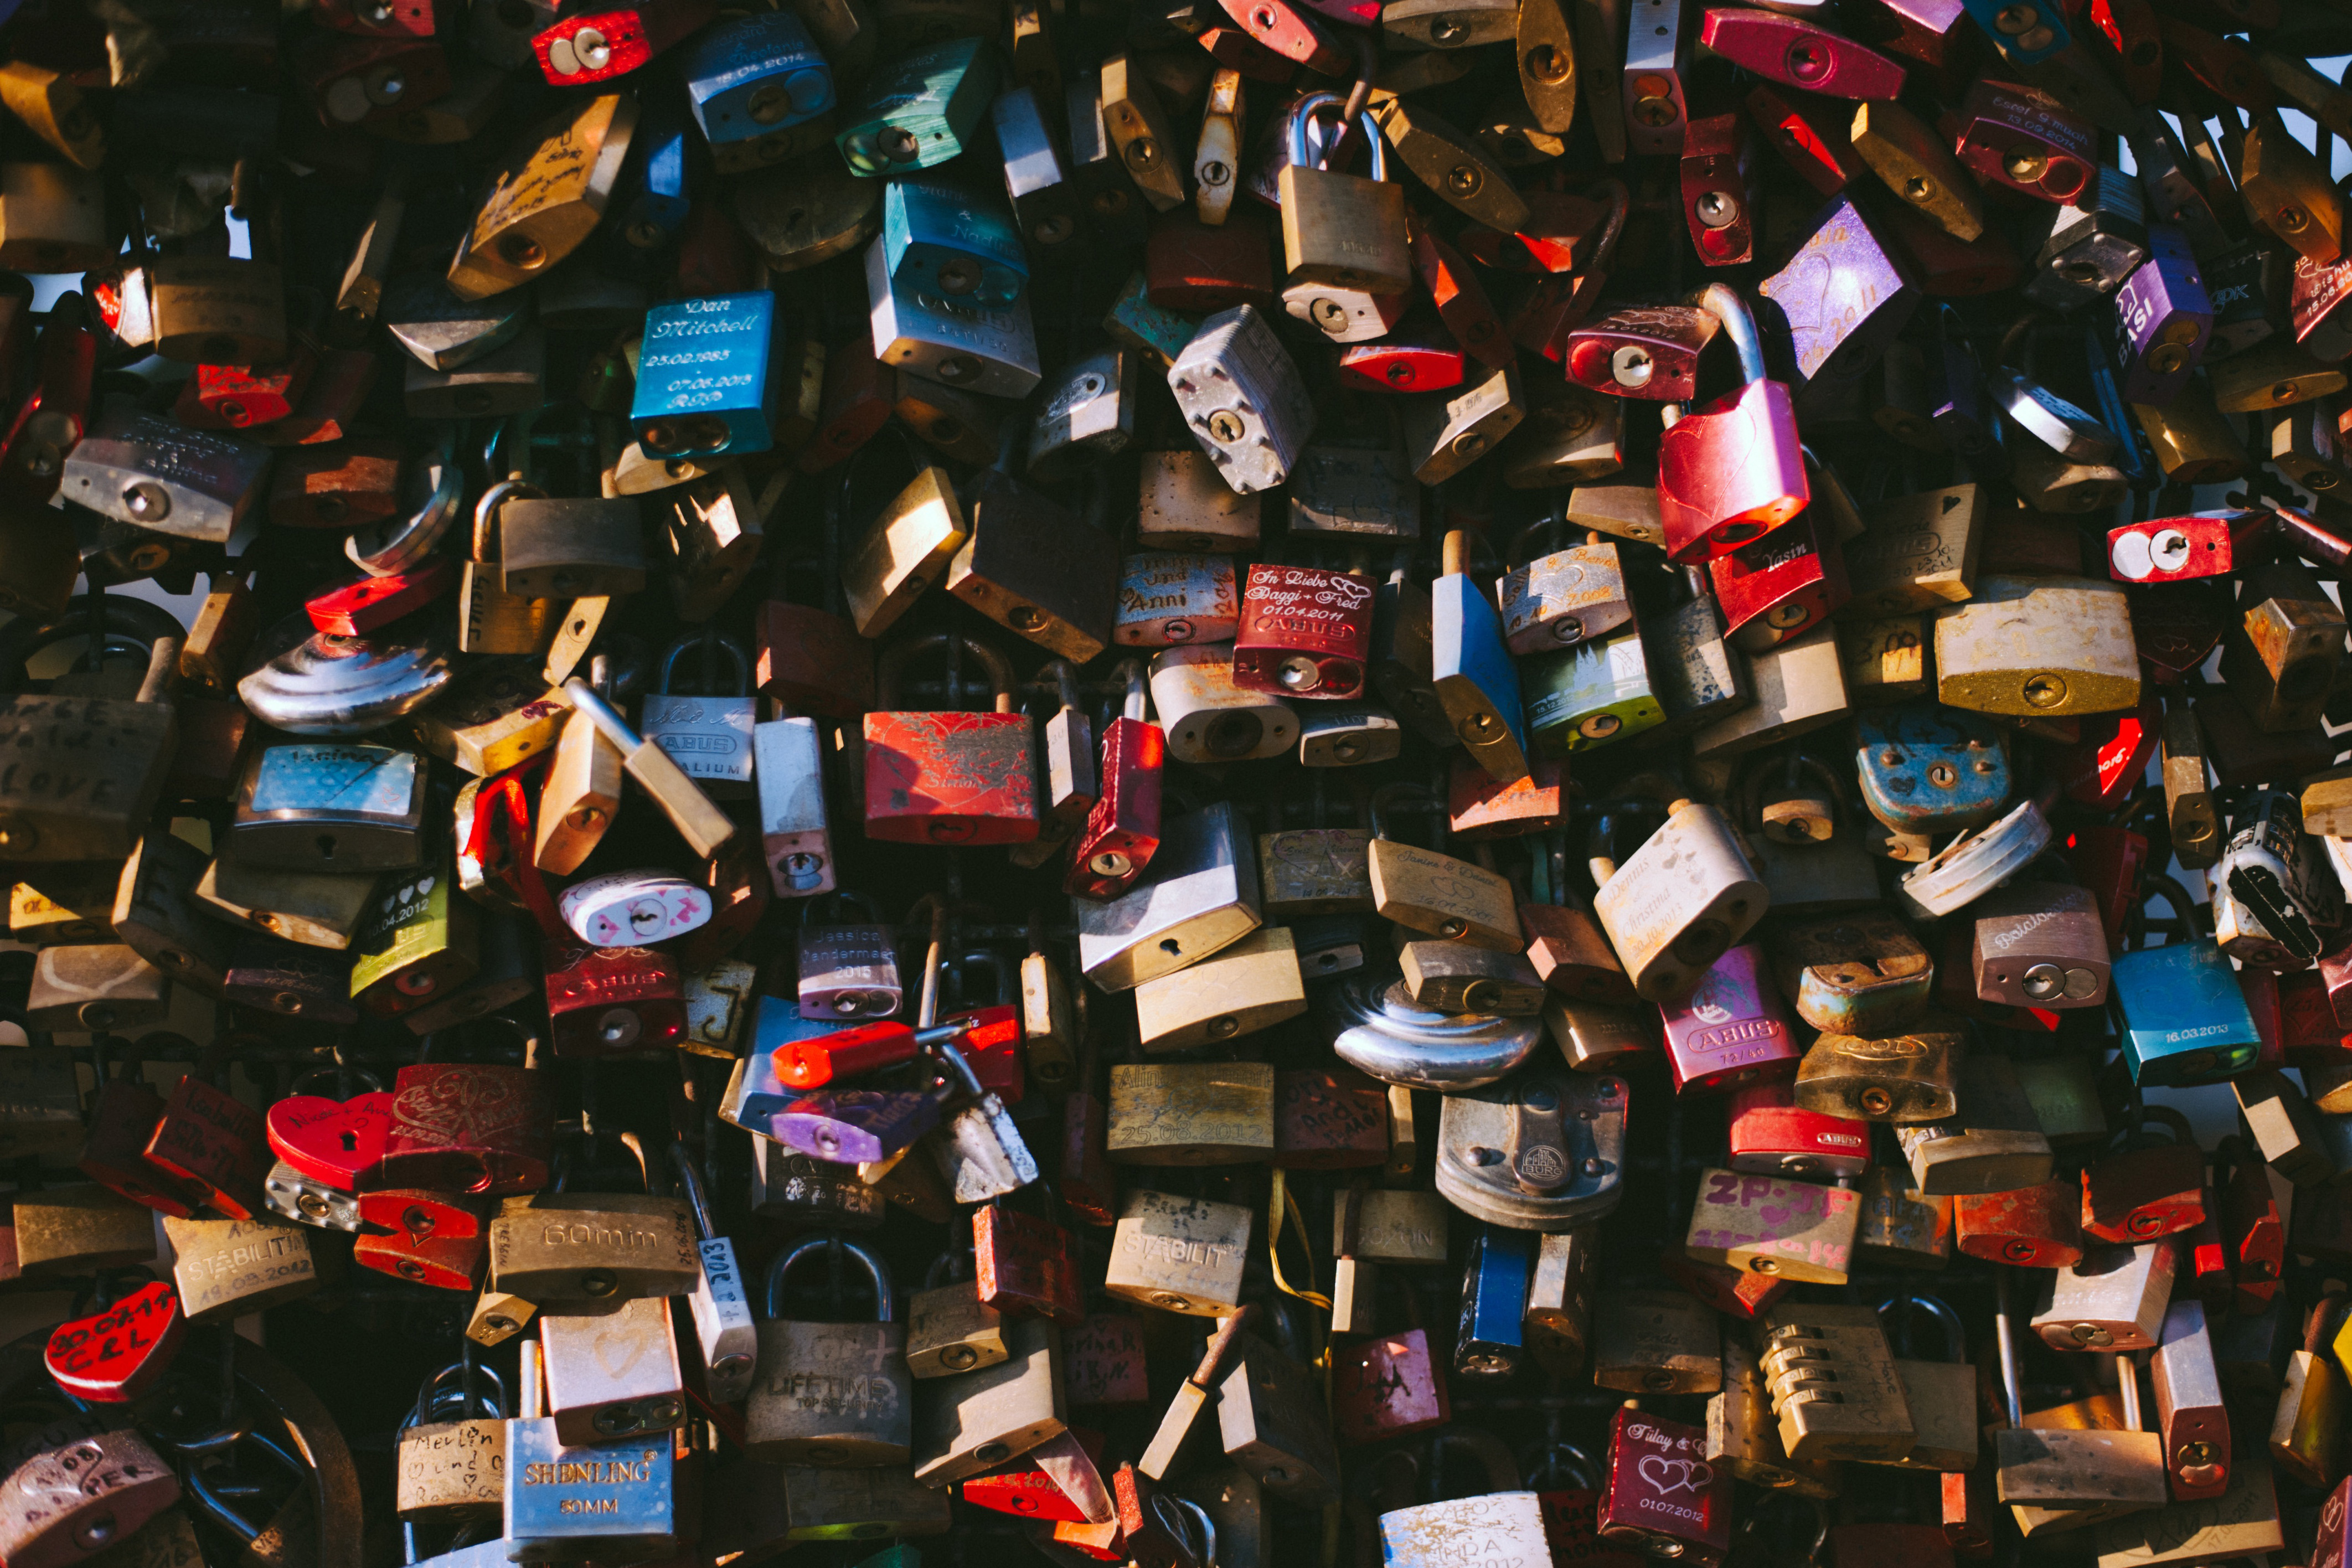
crowd, padlock